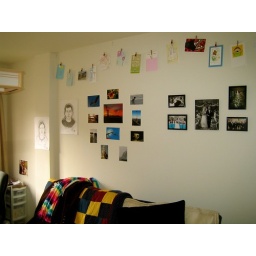
wall in the office